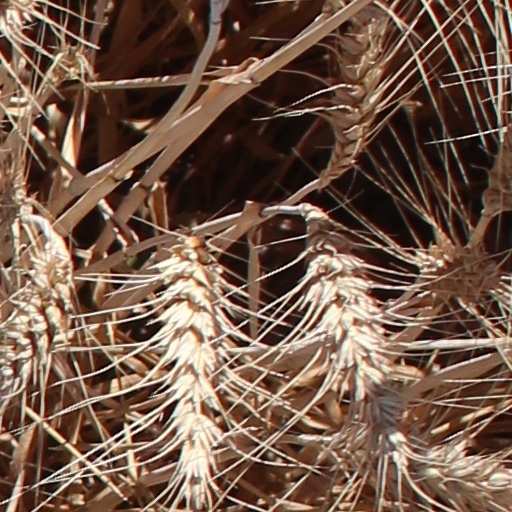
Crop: wheat